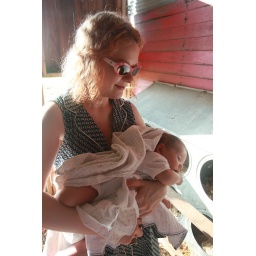
in the chicken house